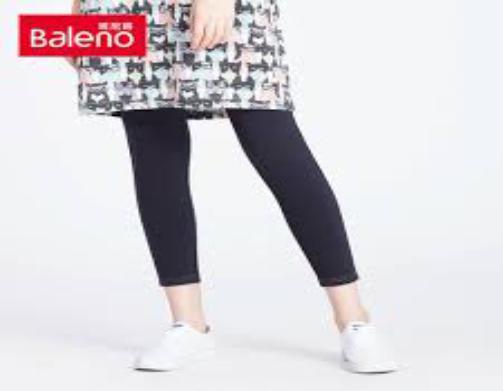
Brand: BALENO
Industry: Clothes